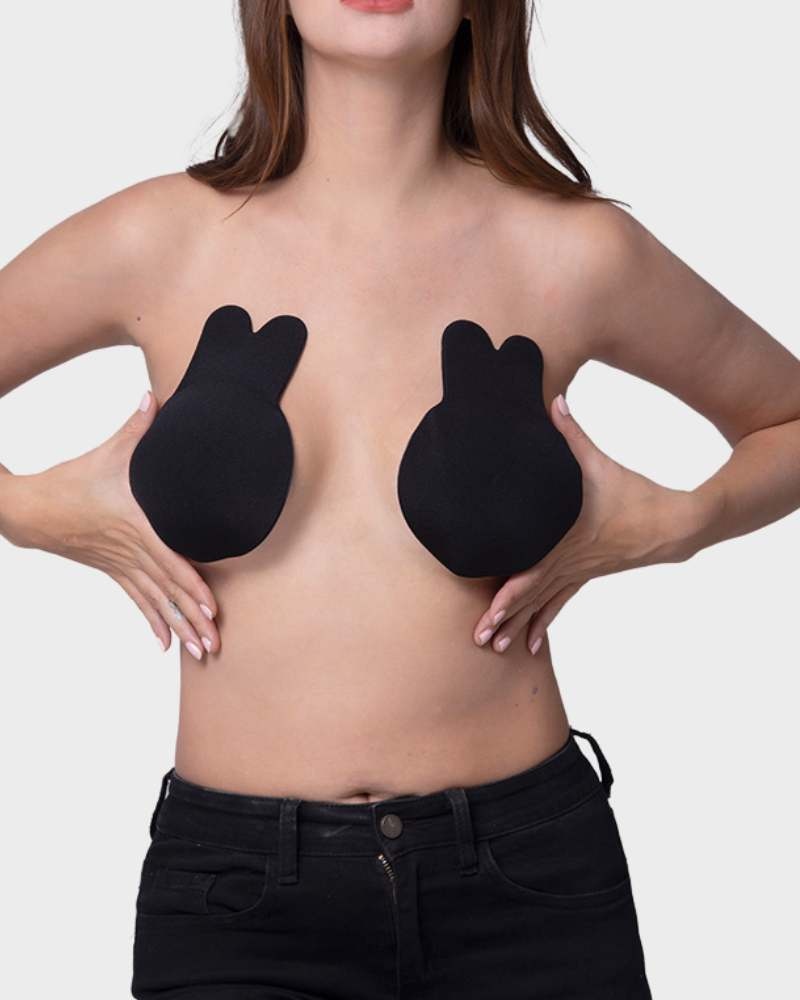
Lifting Nipple Cover Pasties
The Nubra is available in multiple sizes and colors, allowing you to find the perfect fit and match for your outfits. Whether you prefer a classic black, subtle nude, feminine floral, trendy leopard print, or elegant white, there is a color option to suit your style. Why you'll love it! •Skin-friendly & breathable •Instant lift & enlargement •Invisible under clothing •Suitable for various occassions
Brand: Shecurve
Category: Apparel & Accessories > Clothing > Lingerie > Bra Accessories > Breast Petals & Concealers